History of Grêmio FBPA

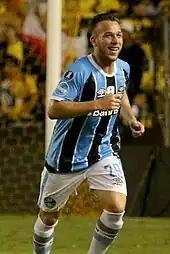
Arthur was voted the best player of the final match.

In the Campeonato Gaúcho final against Internacional, the second-round champion, Grêmio won the first leg 2–0 at the Beira-Rio but lost 1–0 at the Olímpico; with the aggregate result, the "Tricolor" claimed the state title. This was the club's 36th title in the competition.